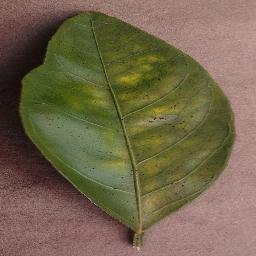
Label: Orange___Haunglongbing_(Citrus_greening)